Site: brandenburg
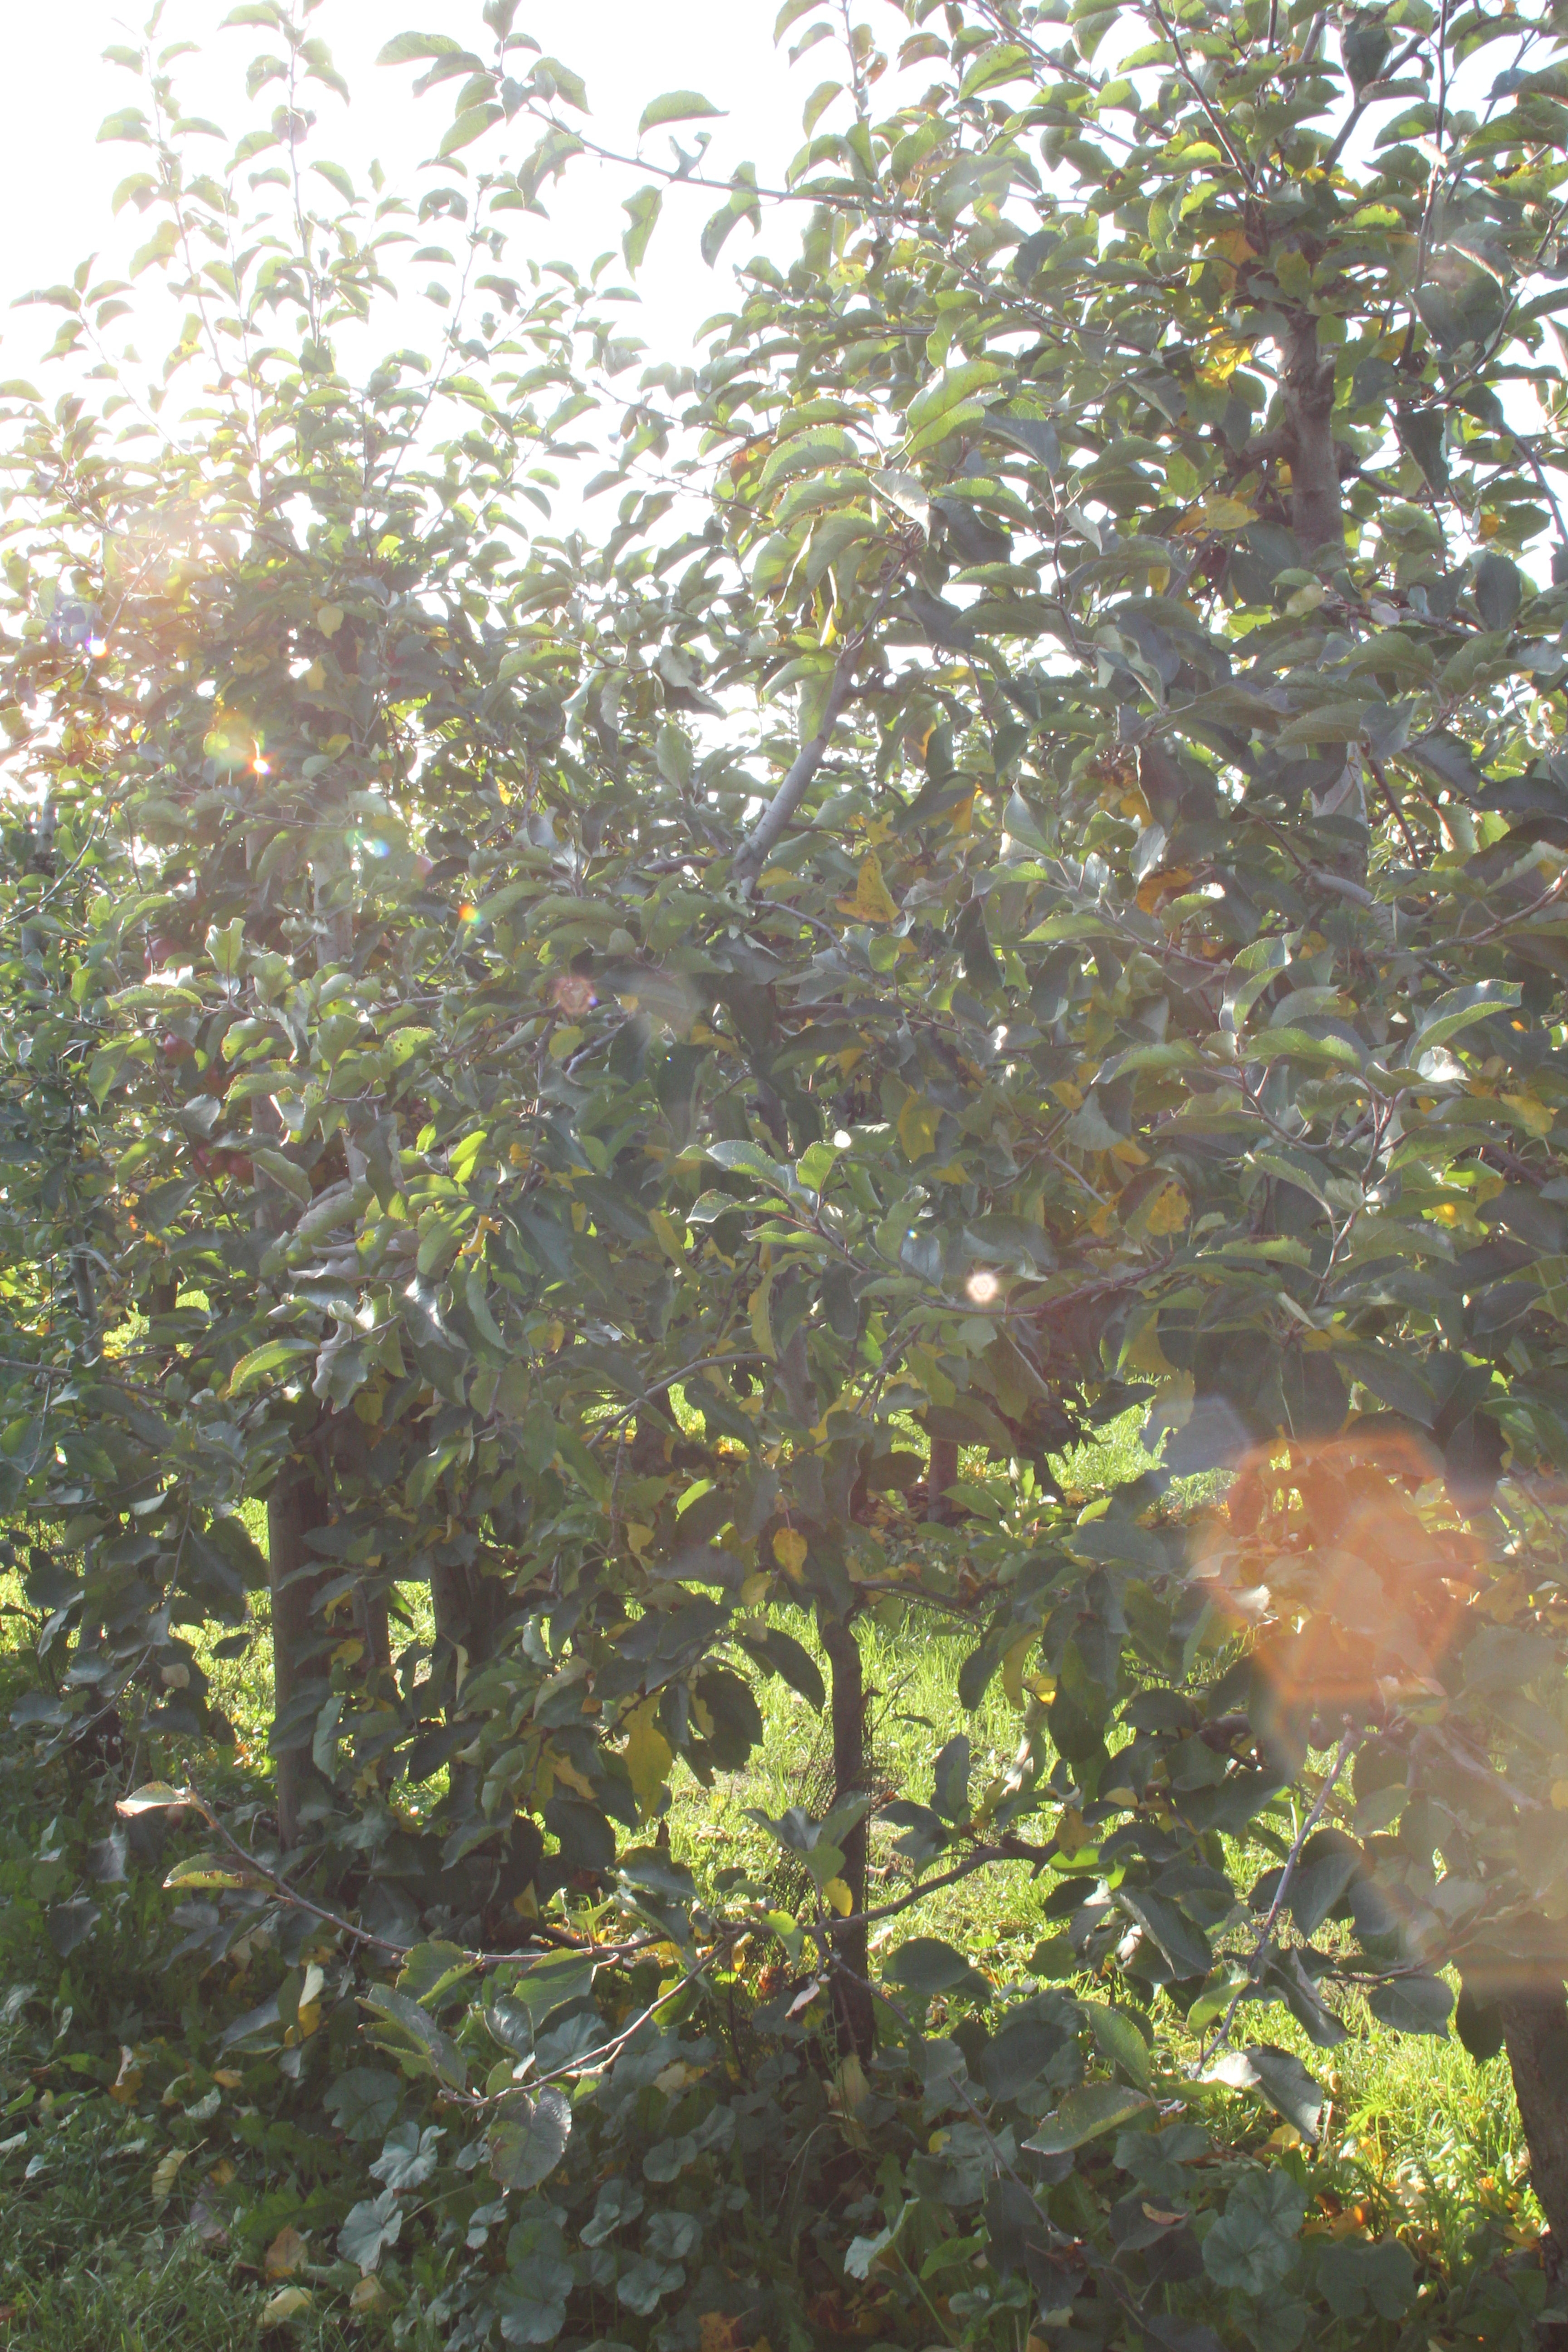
Growth stage (BBCH 91): Senescence, beginning of dormancy